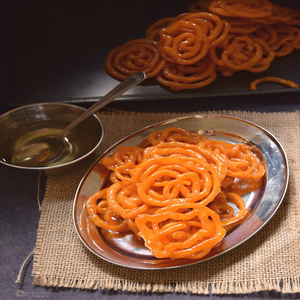
Dish: jalebi